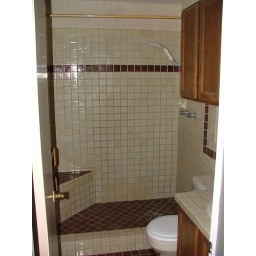
Master bathroom in main house